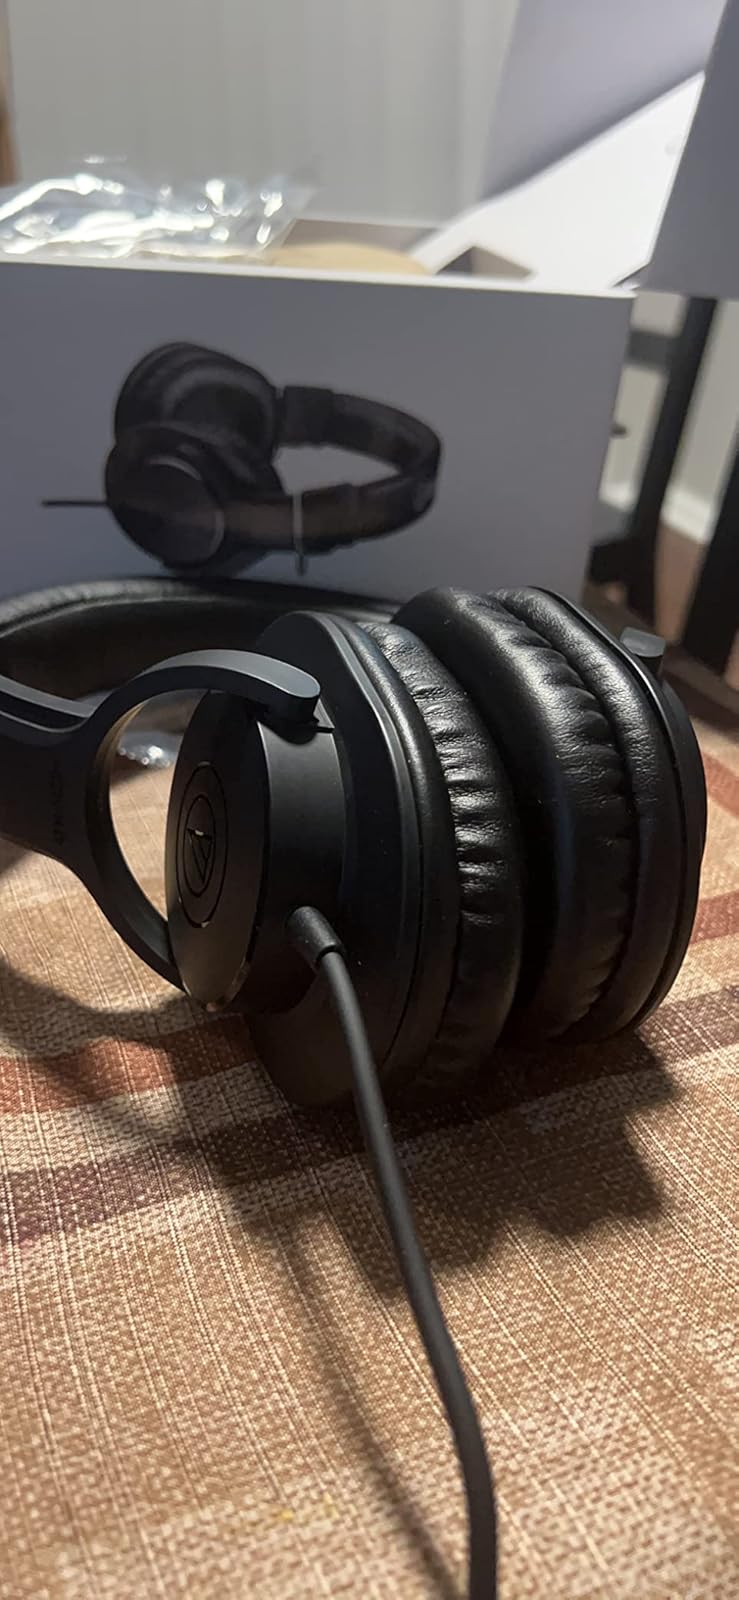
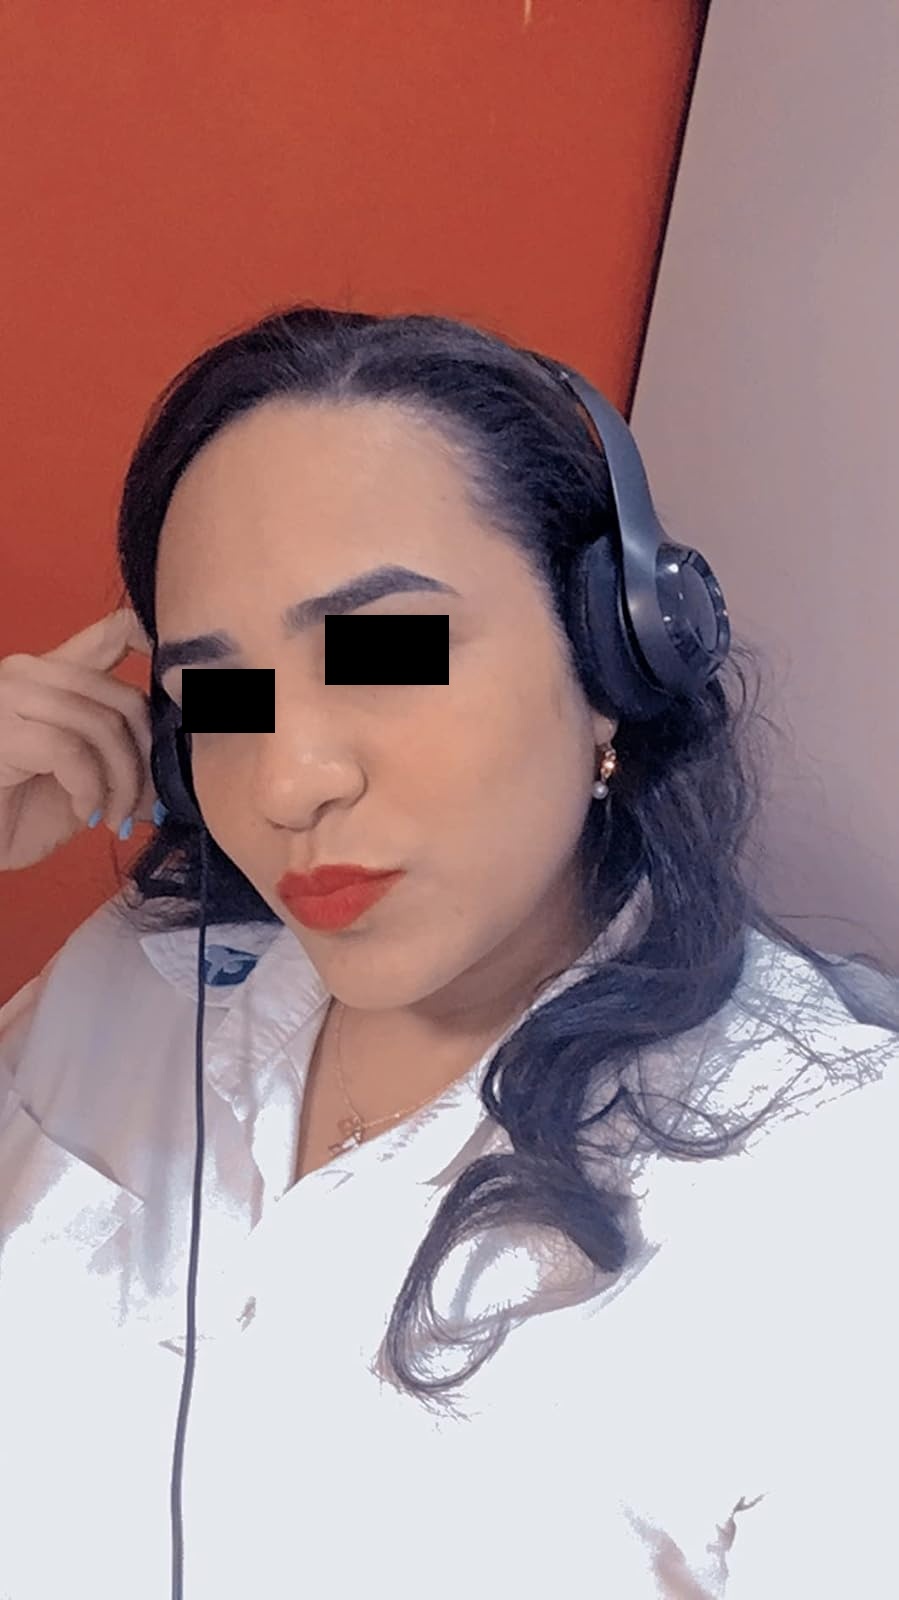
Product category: headphones
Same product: no